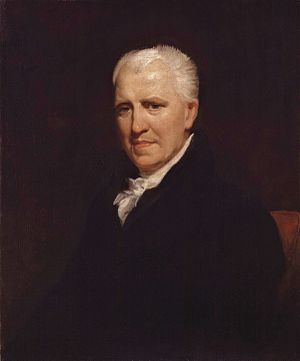
George Crabbe
George Crabbe var en engelsk digter, født i fiskerbyen Aldeburgh i grevskabet Suffolk. Han var oprindelig læge, men fungerede størstedelen af sit liv som præst. Var en anerkendt entomolog.